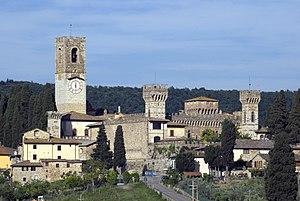
Badia a Passignano est plus précisément le lieu de l'Abbazia di San Michele Arcangelo a Passignano, aujourd'hui la désignation d'une frazione de la commune de Tavarnelle Val di Pesa dans la province de Florence.